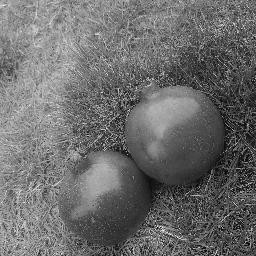
Fruit: Pomegranate
Quality: Good